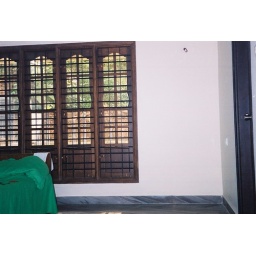
One of the bedrooms in ground floor